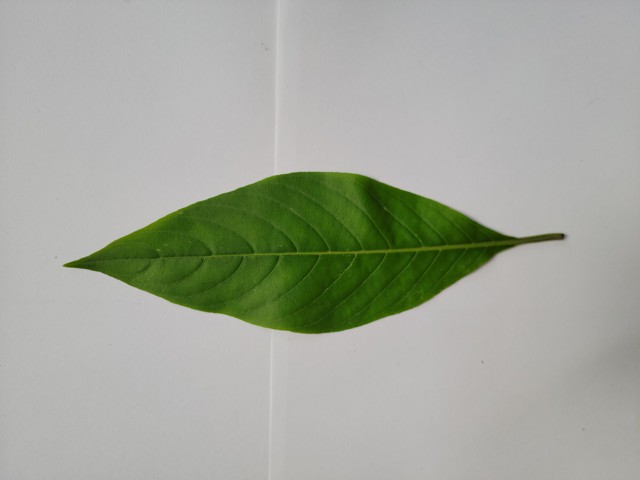
Plant: basok